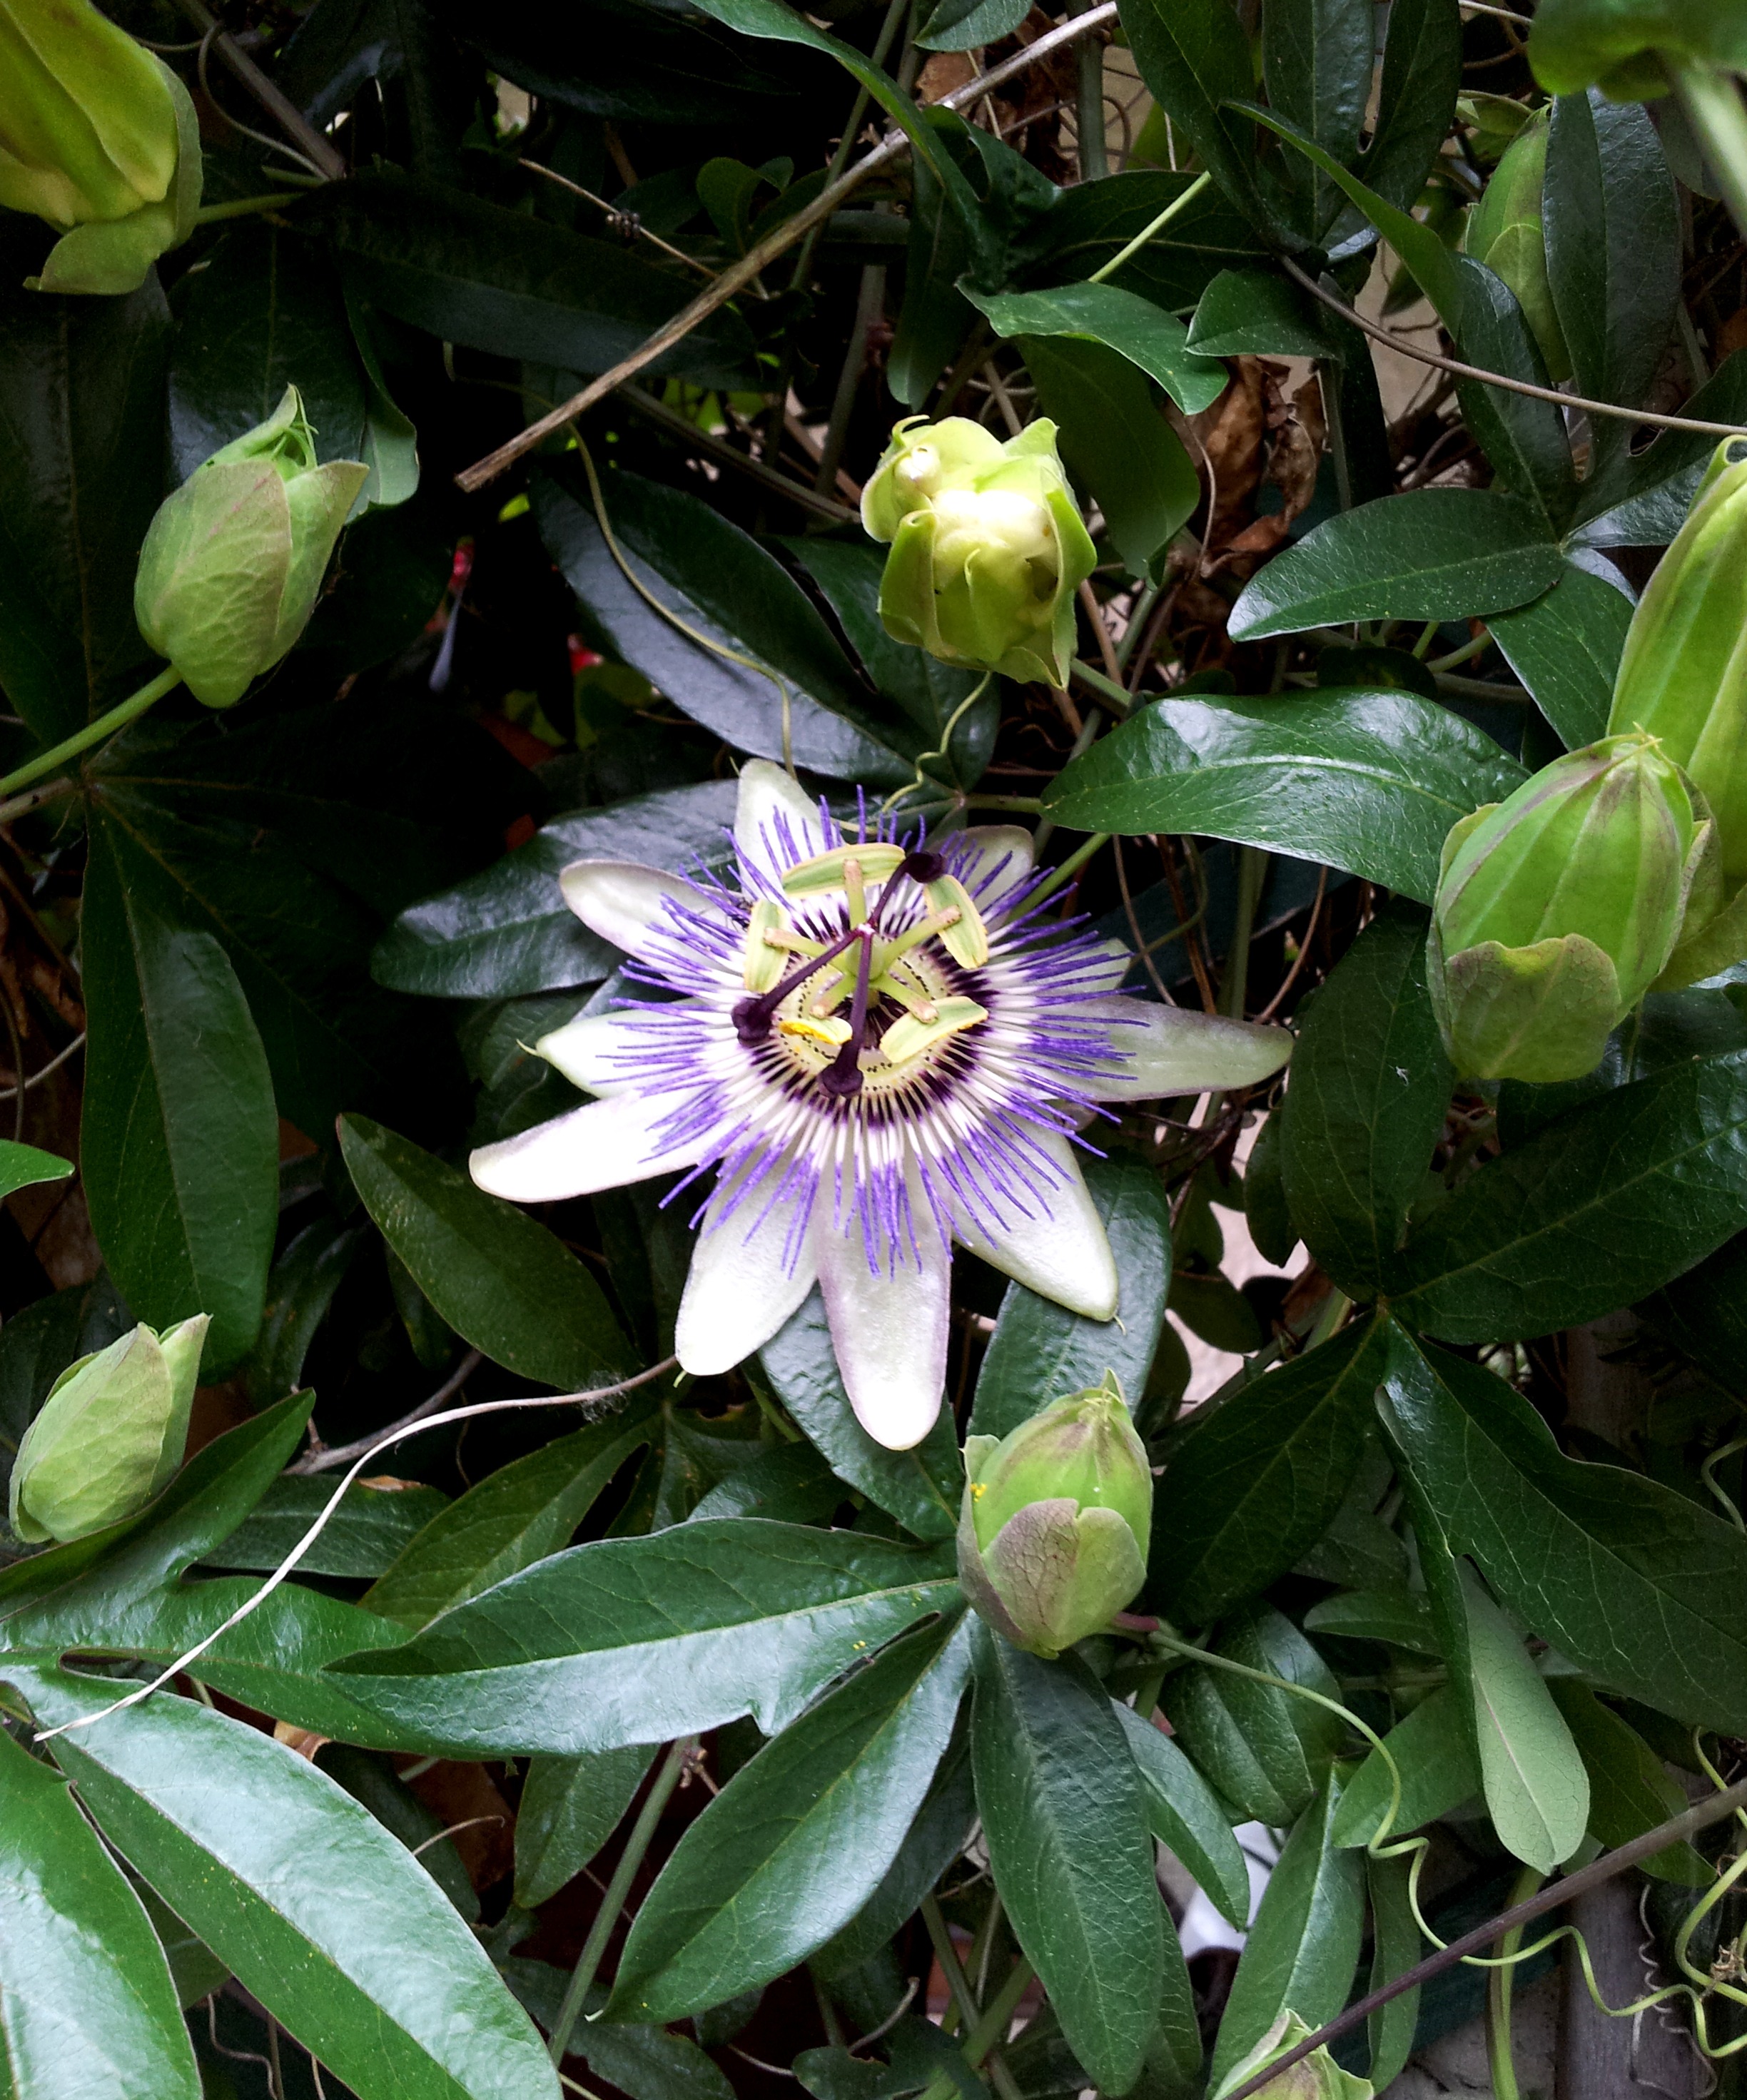
nature, plant, flower, bloom, green, botany, garden, flora, flowers, leaves, violet, passion flower, passiflora, flowering plant, faye, land plant, passion flower family, purple passionflower